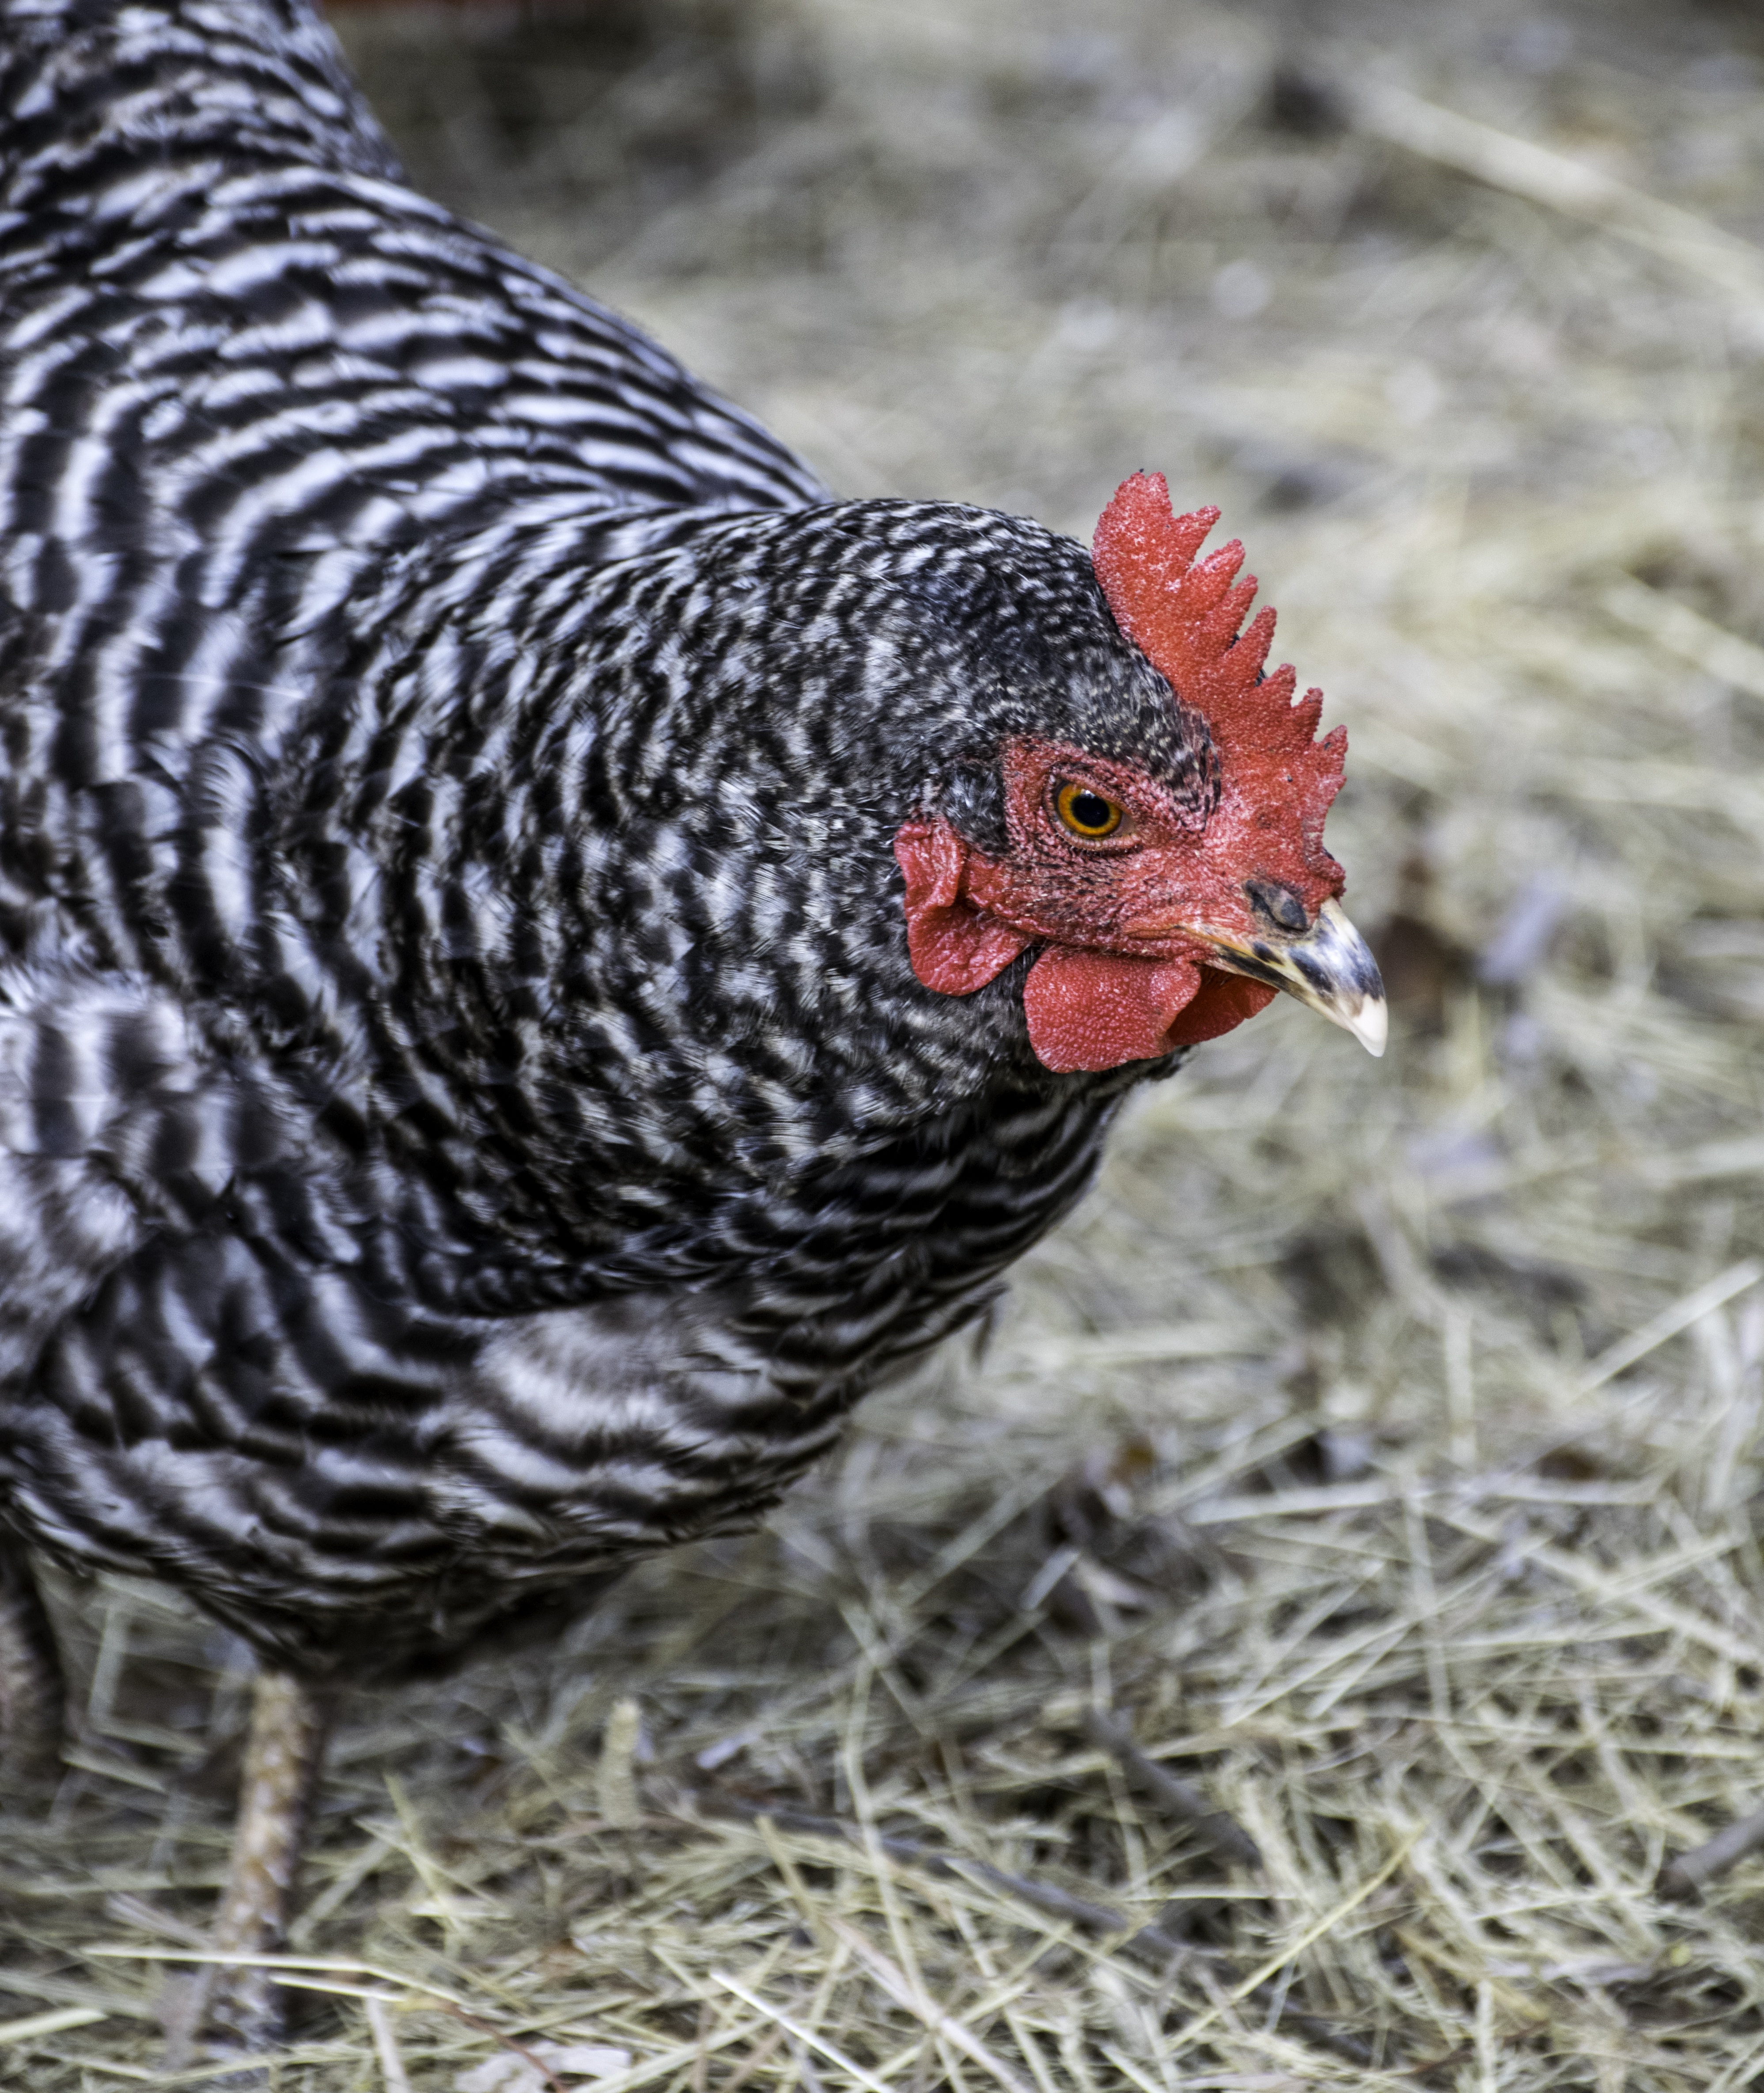
bird, wildlife, beak, chicken, fowl, fauna, rooster, poultry, hen, galliformes, vertebrate, phasianidae, suspicious, wild turkey, domesticated turkey